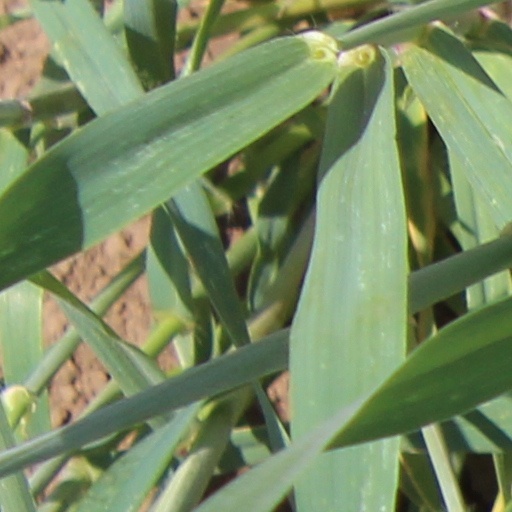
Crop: wheat